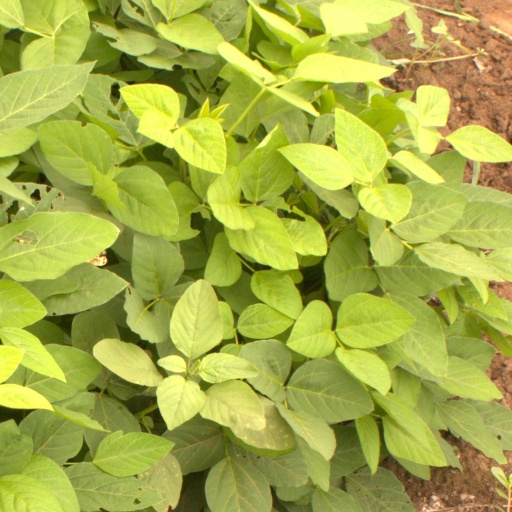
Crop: soybean